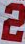
Number: 2